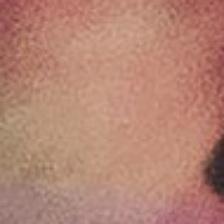
Label: faces